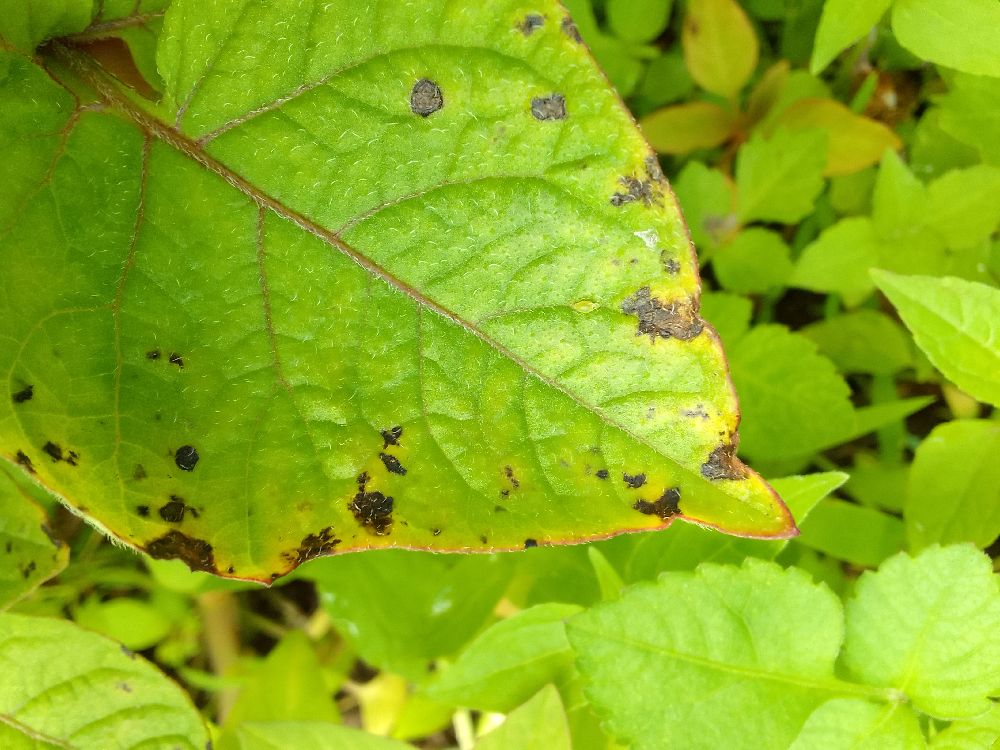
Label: Early blight